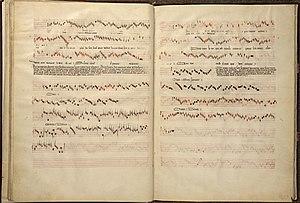
Codex Chantilly
Polyphonic Music of the Fourteenth Century est un ouvrage constitué de 24 volumes, paru entre 1956 et 1991 aux Éditions de l'Oiseau-Lyre, qui présente en notation moderne le répertoire complet de la musique polyphonique du XIVᵉ siècle, soit plus de 2 000 pièces.